1880 Democratic National Convention

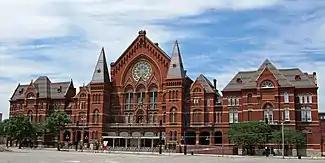
The site of the 1880 Democratic National Convention: Cincinnati's Music Hall

Winfield Scott Hancock represented an unusual confluence in the post-war nation: a man who believed in the Democratic Party's principles of states' rights and limited government, but whose anti-secessionist sentiment was unimpeachable. A native of Pennsylvania, Hancock graduated from the United States Military Academy at West Point in 1844 and began a forty-year career as a soldier. He served with distinction in the Mexican–American War and in the antebellum peacetime army. At the outbreak of the Civil War, Hancock remained loyal to the Union. He was promoted to brevet brigadier general in 1861 and placed in command of a brigade in the Army of the Potomac. In the Peninsula Campaign of 1862, he led a critical counterattack and earned the nickname "Hancock the Superb" from his commander, Major General George B. McClellan. At Antietam, he led a division in the Union victory and was promoted to major general. Hancock's shining moment came at the Battle of Gettysburg when he organized the scattered troops, rallied defenses, and was wounded on the third day as his troops turned back Pickett's Charge.